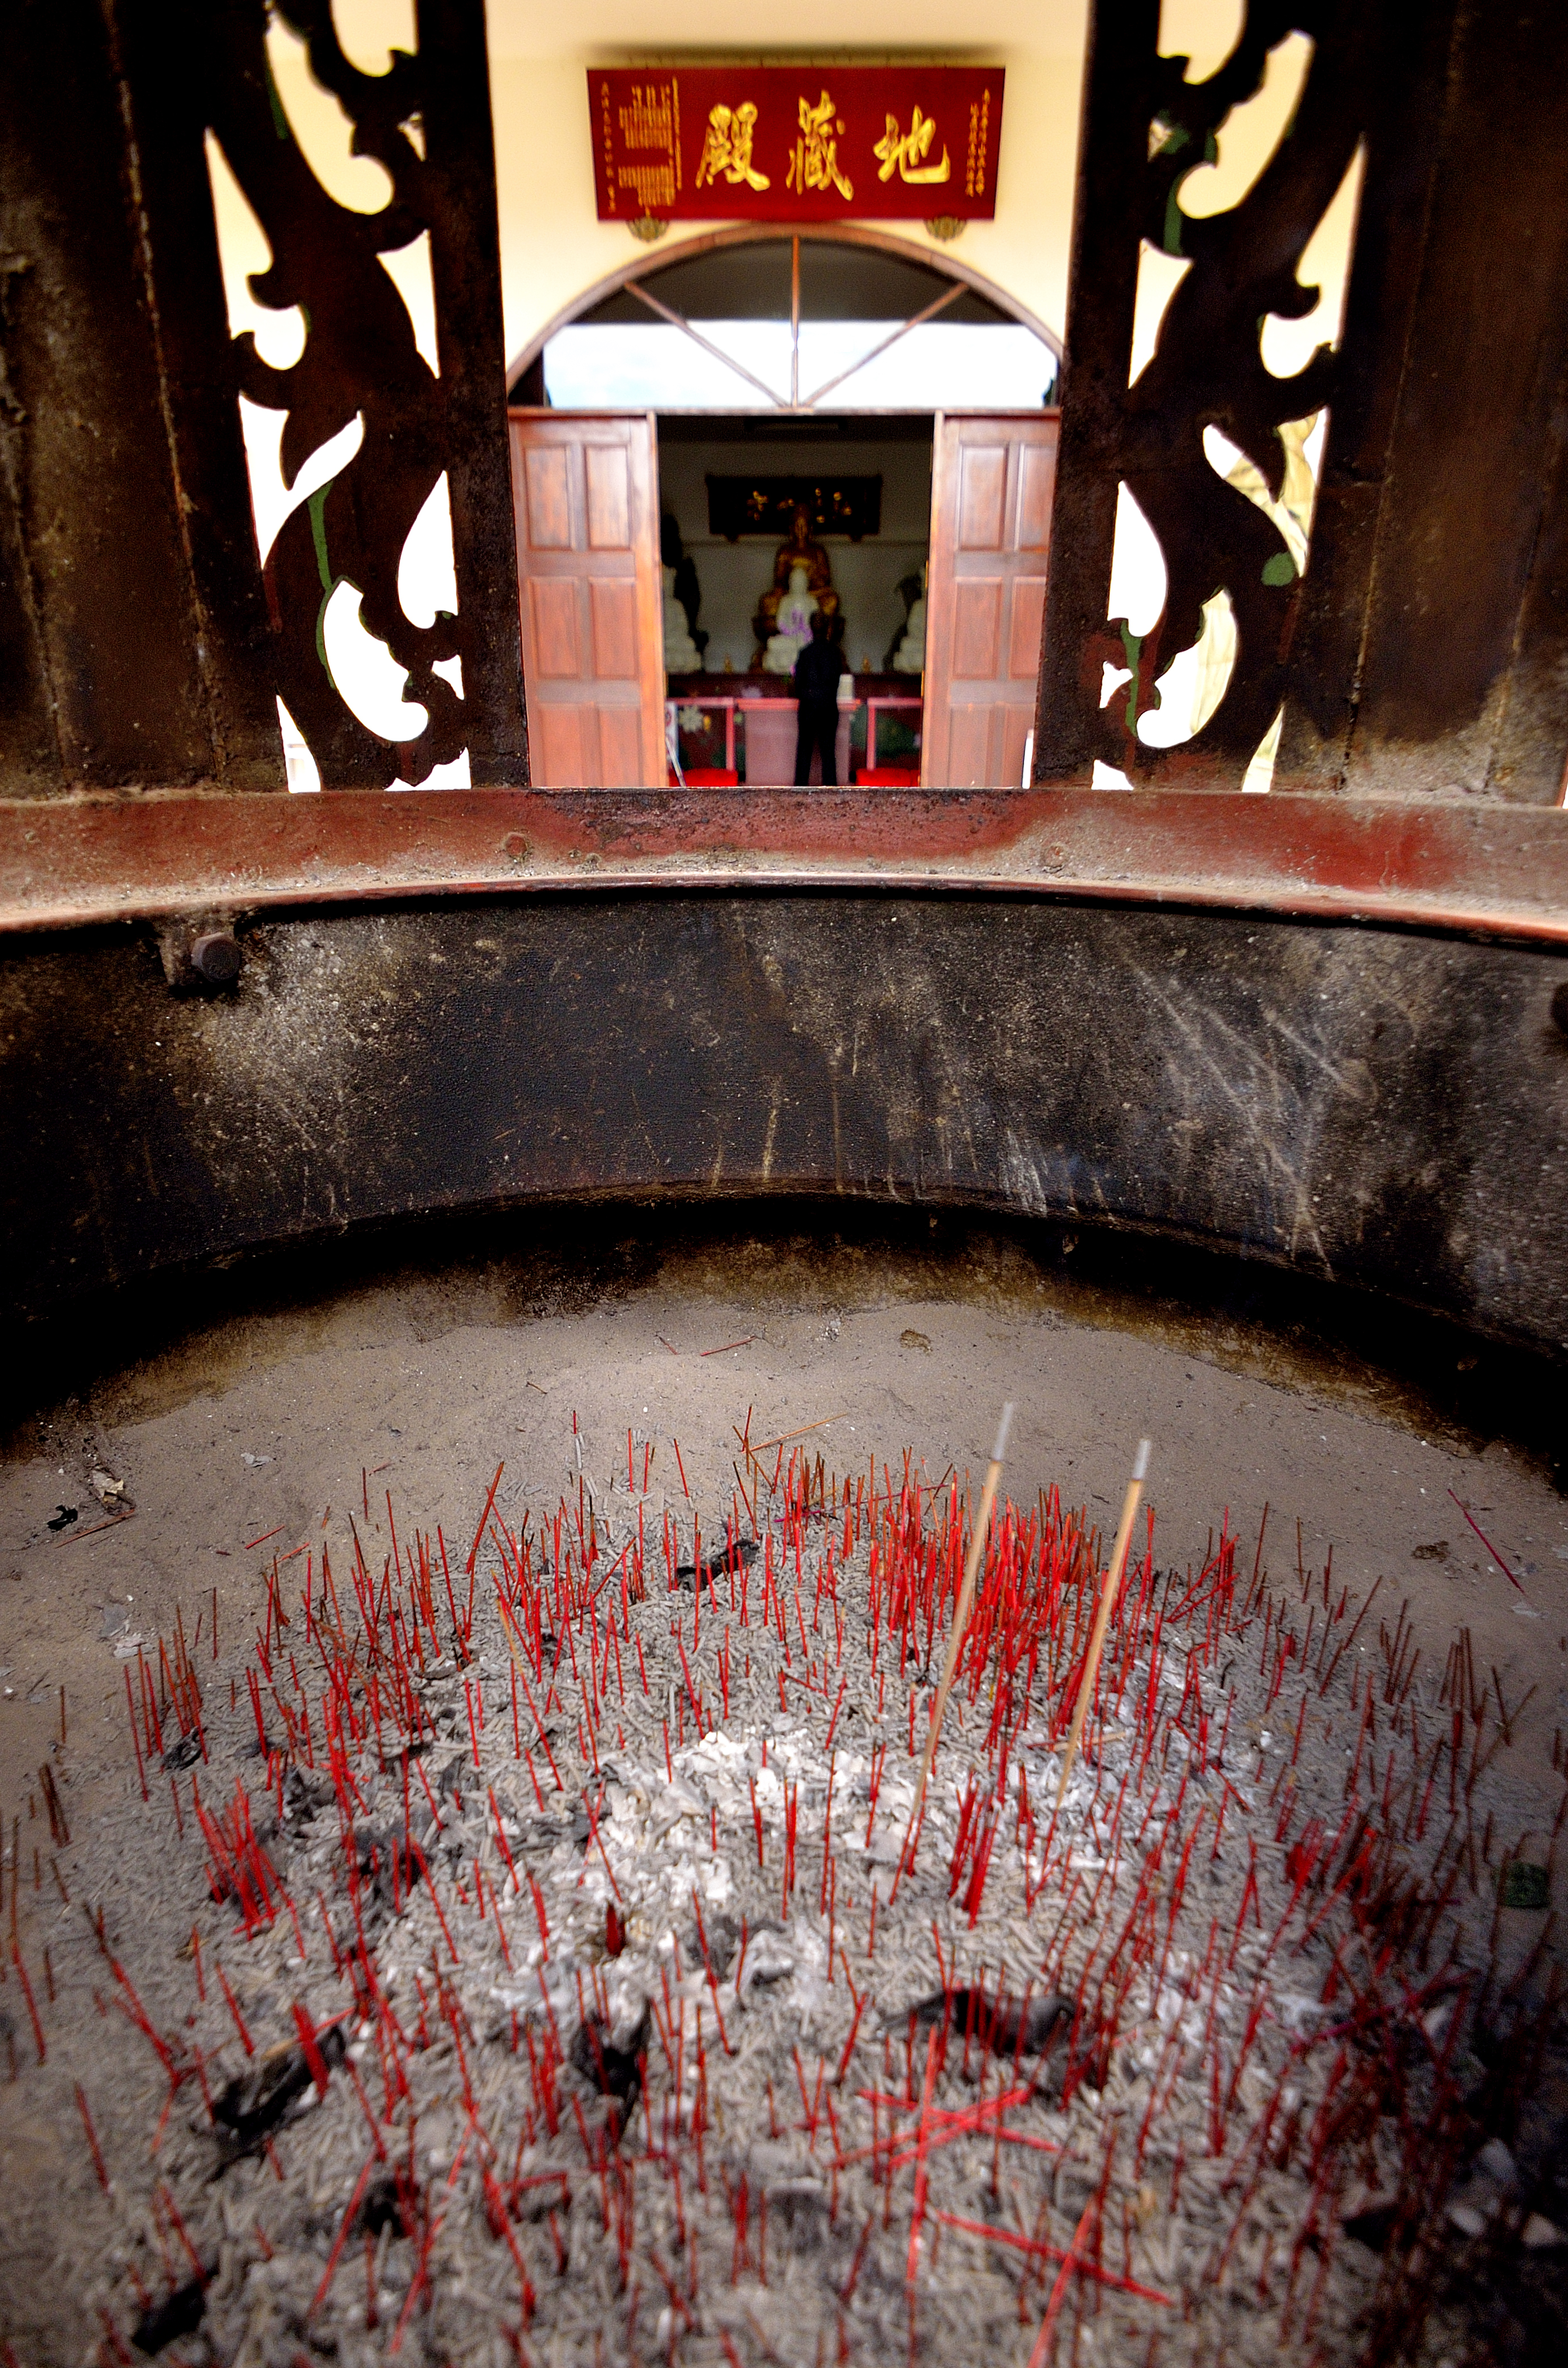
red, color, religion, art, temple, templo, buda, foz, espiritualidade, budista, urban area